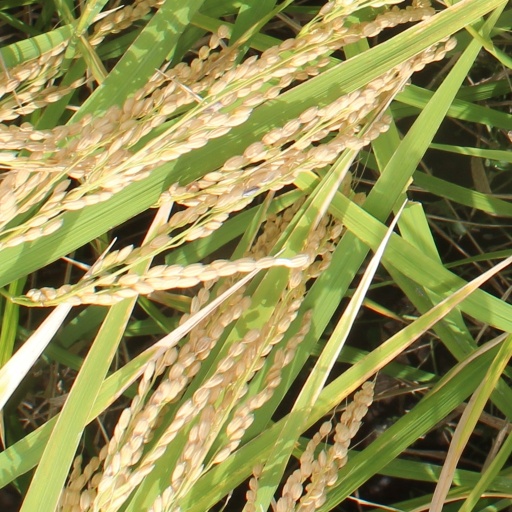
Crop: rice